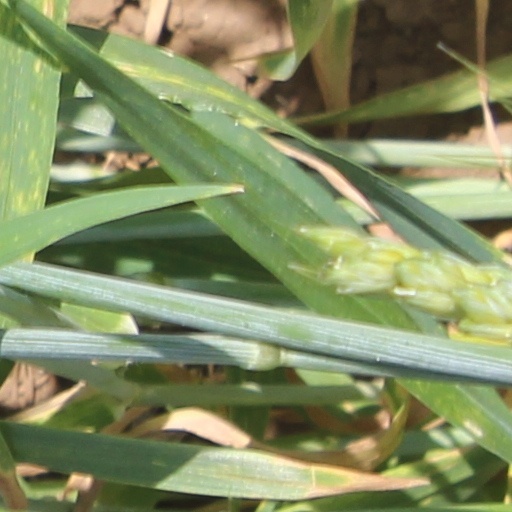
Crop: wheat